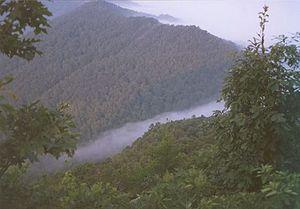
Cumberland Gap, aussi connu sous le nom de Cumberland Water Gap, est un col de montagne situé à 488 mètres d'altitude à travers des montagnes du Cumberland, dans la chaîne montagneuse des Appalaches dans l'Est des États-Unis. Le col est important dans l'histoire américaine car il fut le lieu de passage de nombreux colons partant s'installer à l'ouest car seul passage au travers de ces montagnes sur une distance de plus de 300 km. Le col était déjà une voie de passage ancienne des Amérindiens ou de troupeaux d'animaux avant que des bûcherons ne le défrichent pour le rendre plus facilement franchissable par les colons se rendant à l'ouest du Kentucky et du Tennessee.